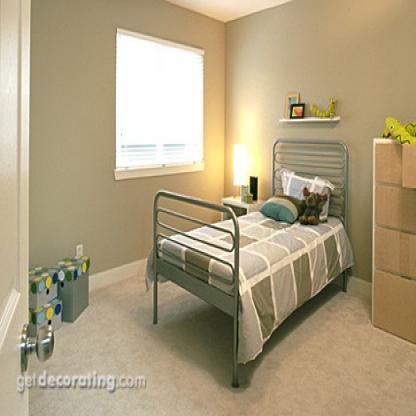
Scene: Indoor